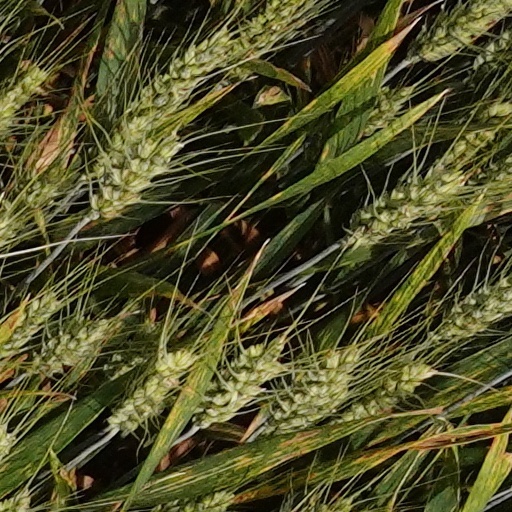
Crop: wheat